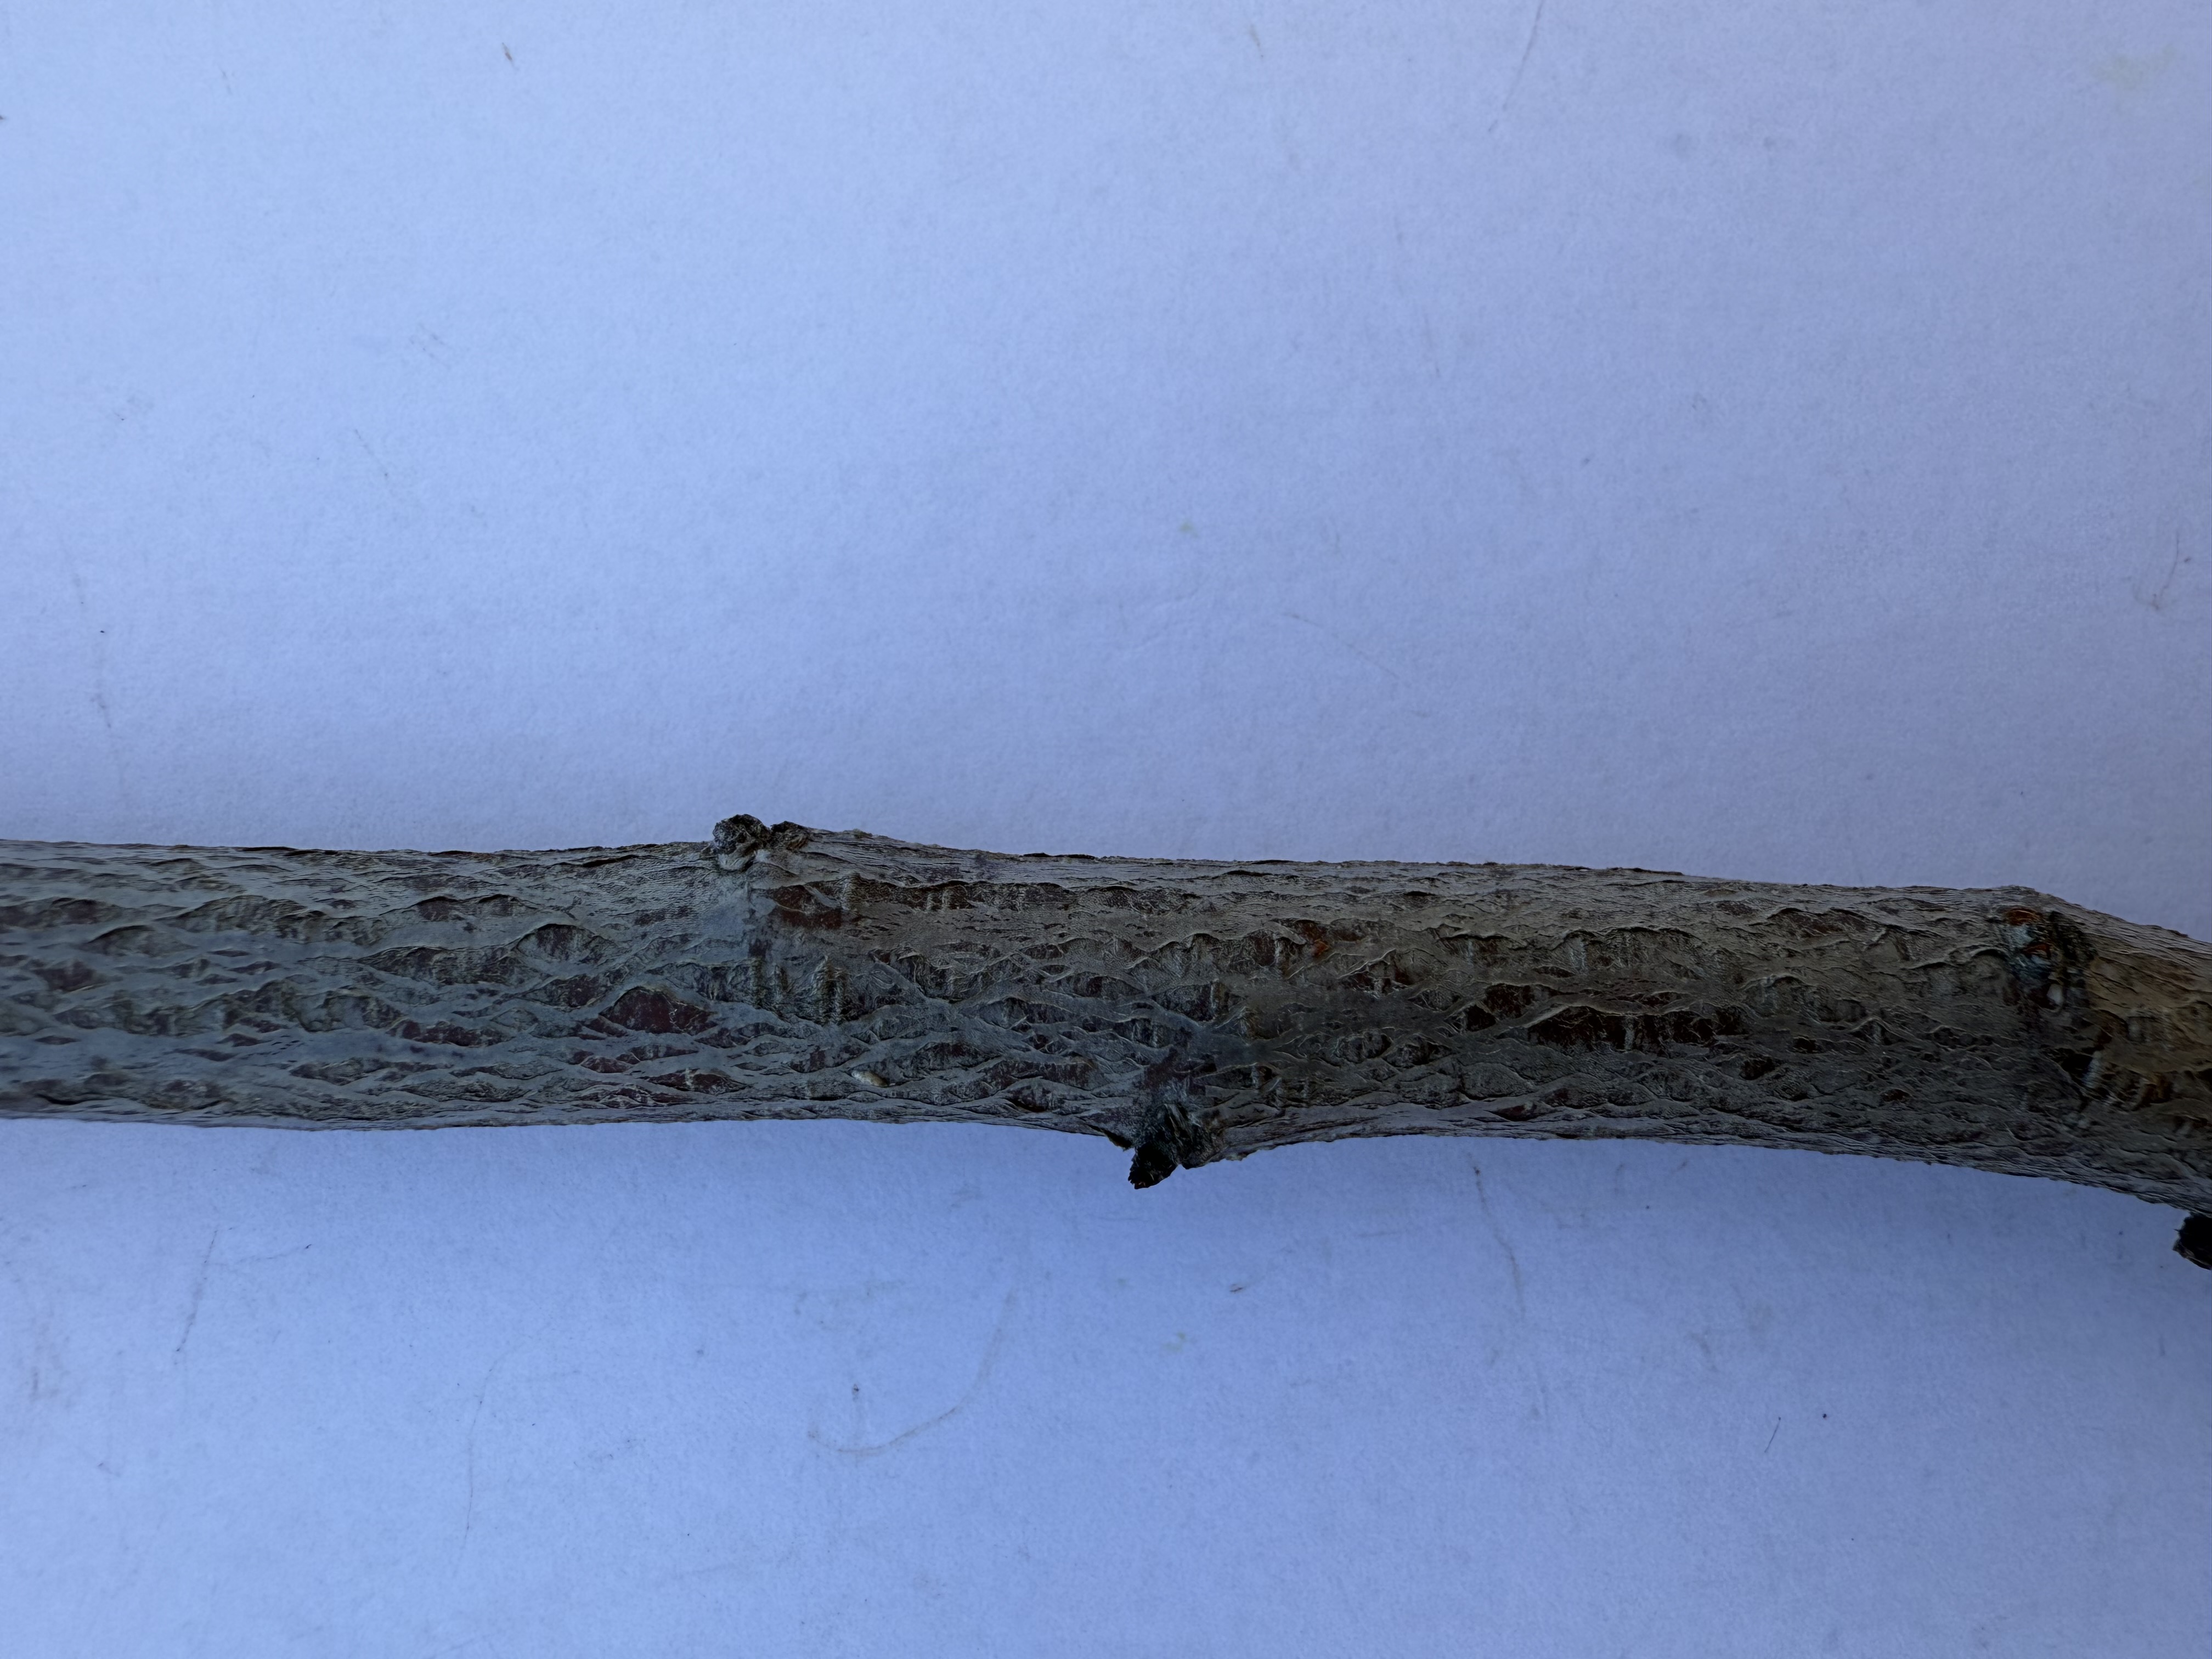
Variety: Black Diamond Plum